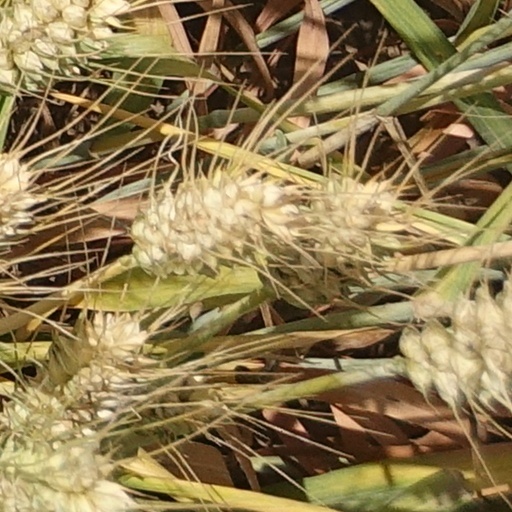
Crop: wheat